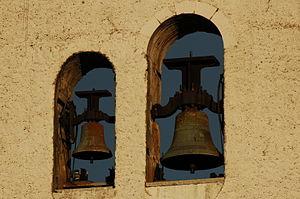
Ahetze est une commune française, située dans le département des Pyrénées-Atlantiques en région Nouvelle-Aquitaine.